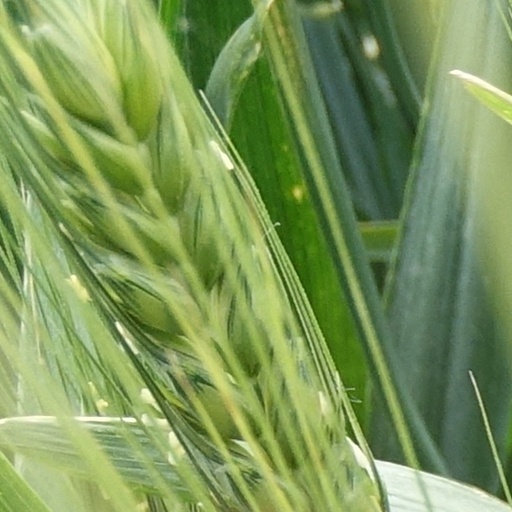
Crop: wheat